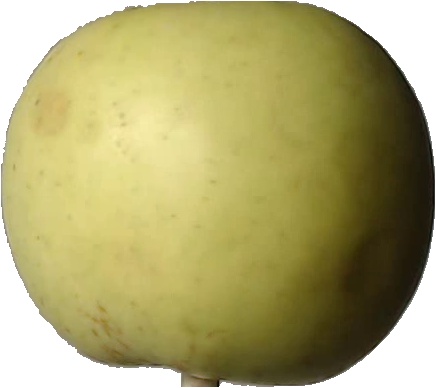
Label: apple_golden_3